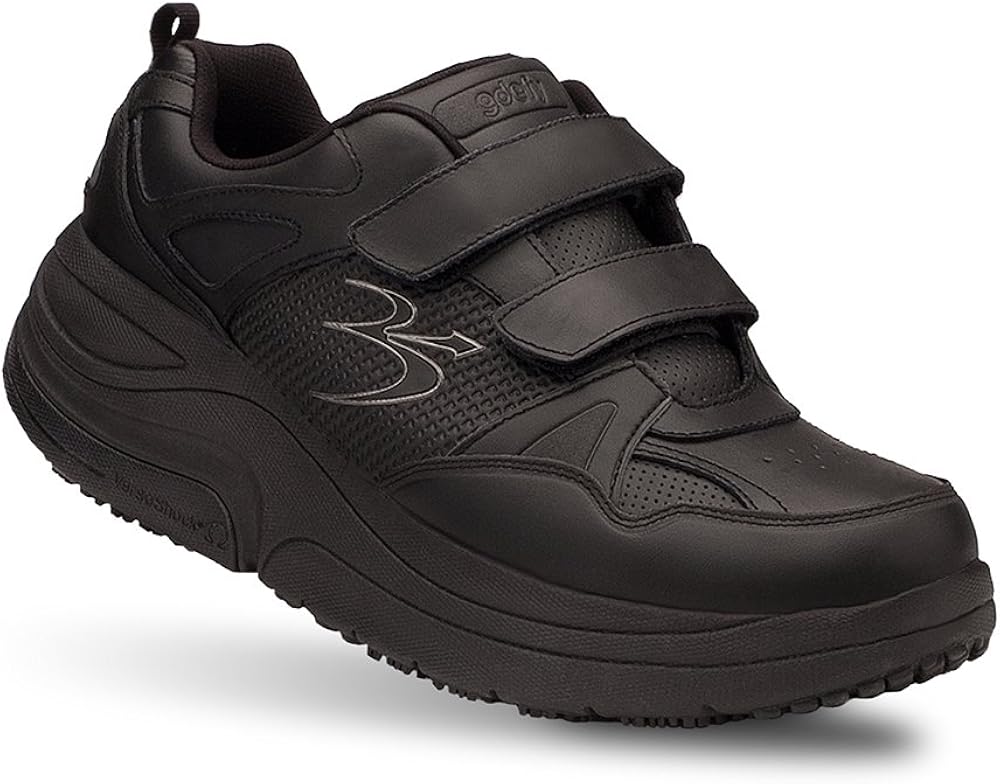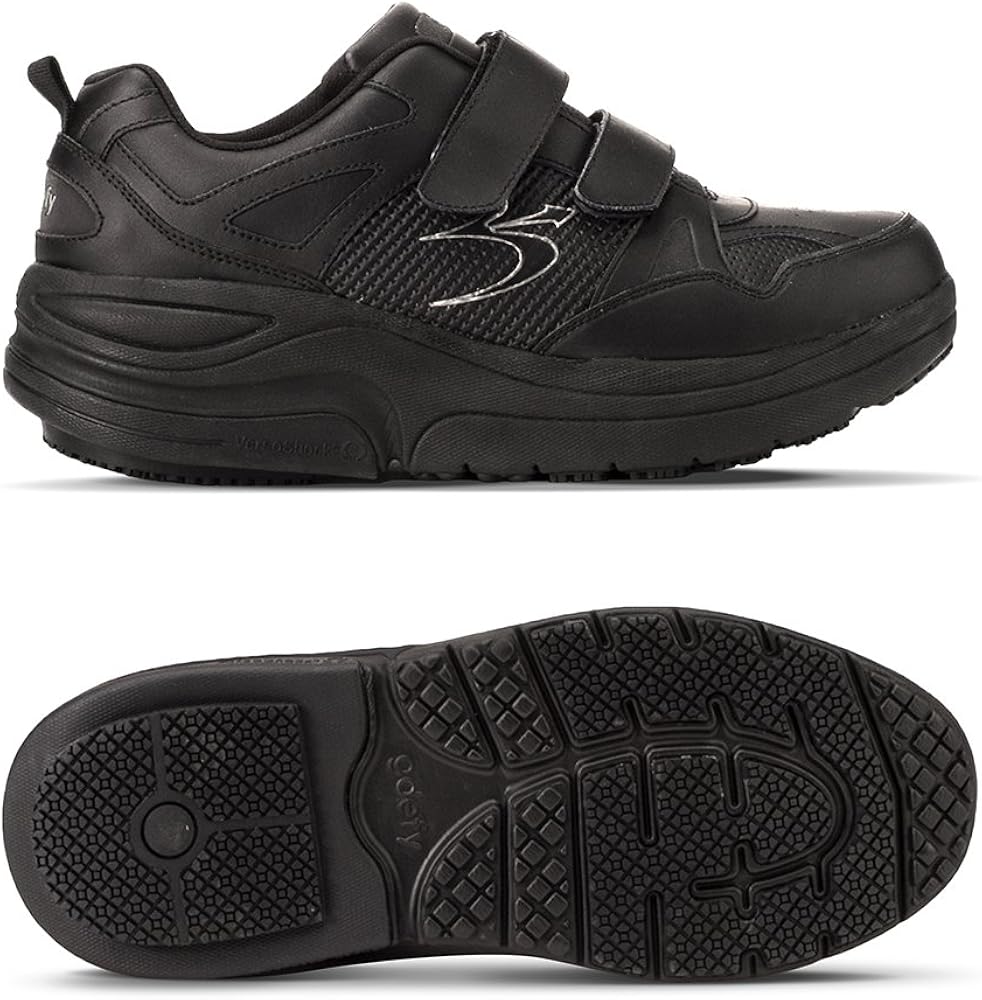
Gravity Defyer Men's G-Defy Iokia ll Black Athletic Shoes
Category: AMAZON FASHION
Walk easier and feel better with the Iokia shoe guiding your every step. Engineered with our lightweight Omega sole featuring our hidden VersoShock™ Technology and slip resistant VersoGrip, the Iokia keeps you securely grounded while protecting your feet, knees and back by absorbing harmful impact and returning energy to your body. The upper is constructed with durable action leather for wear-and-tear protection and easy maintenance. The soft padded collar and tongue shields from skin irritation for long-lasting comfort and smooth wearability.
Features: fabric-and-synthetic | manmade sole | Omega VersoShock Sole | Breathable Mesh Fabric Upper | Web-last Technology | Protect Your Body When Standing & Walking | Removable Insoles For Custom Orthotic Inserts